William Joseph McDonald

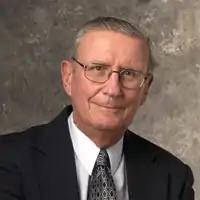
Reverend Curran (2017)

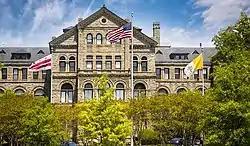
Catholic University of America, Washington, D.C. (2019)

On March 17, 1964, Pope Paul VI appointed McDonald as the titular bishop of "Aquae Regiae" and as an auxiliary bishop of Washington. He was consecrated a bishop by Archbishop Egidio Vagnozzi at the Shrine of the Immaculate Conception in Washington on May 19, 1964. His principal co-consecrators were Archbishops Patrick O'Boyle and Joseph McGucken. McDonald attended the third and fourth sessions of the Second Vatican Council in Rome in 1964 and 1965, serving as a peritus,